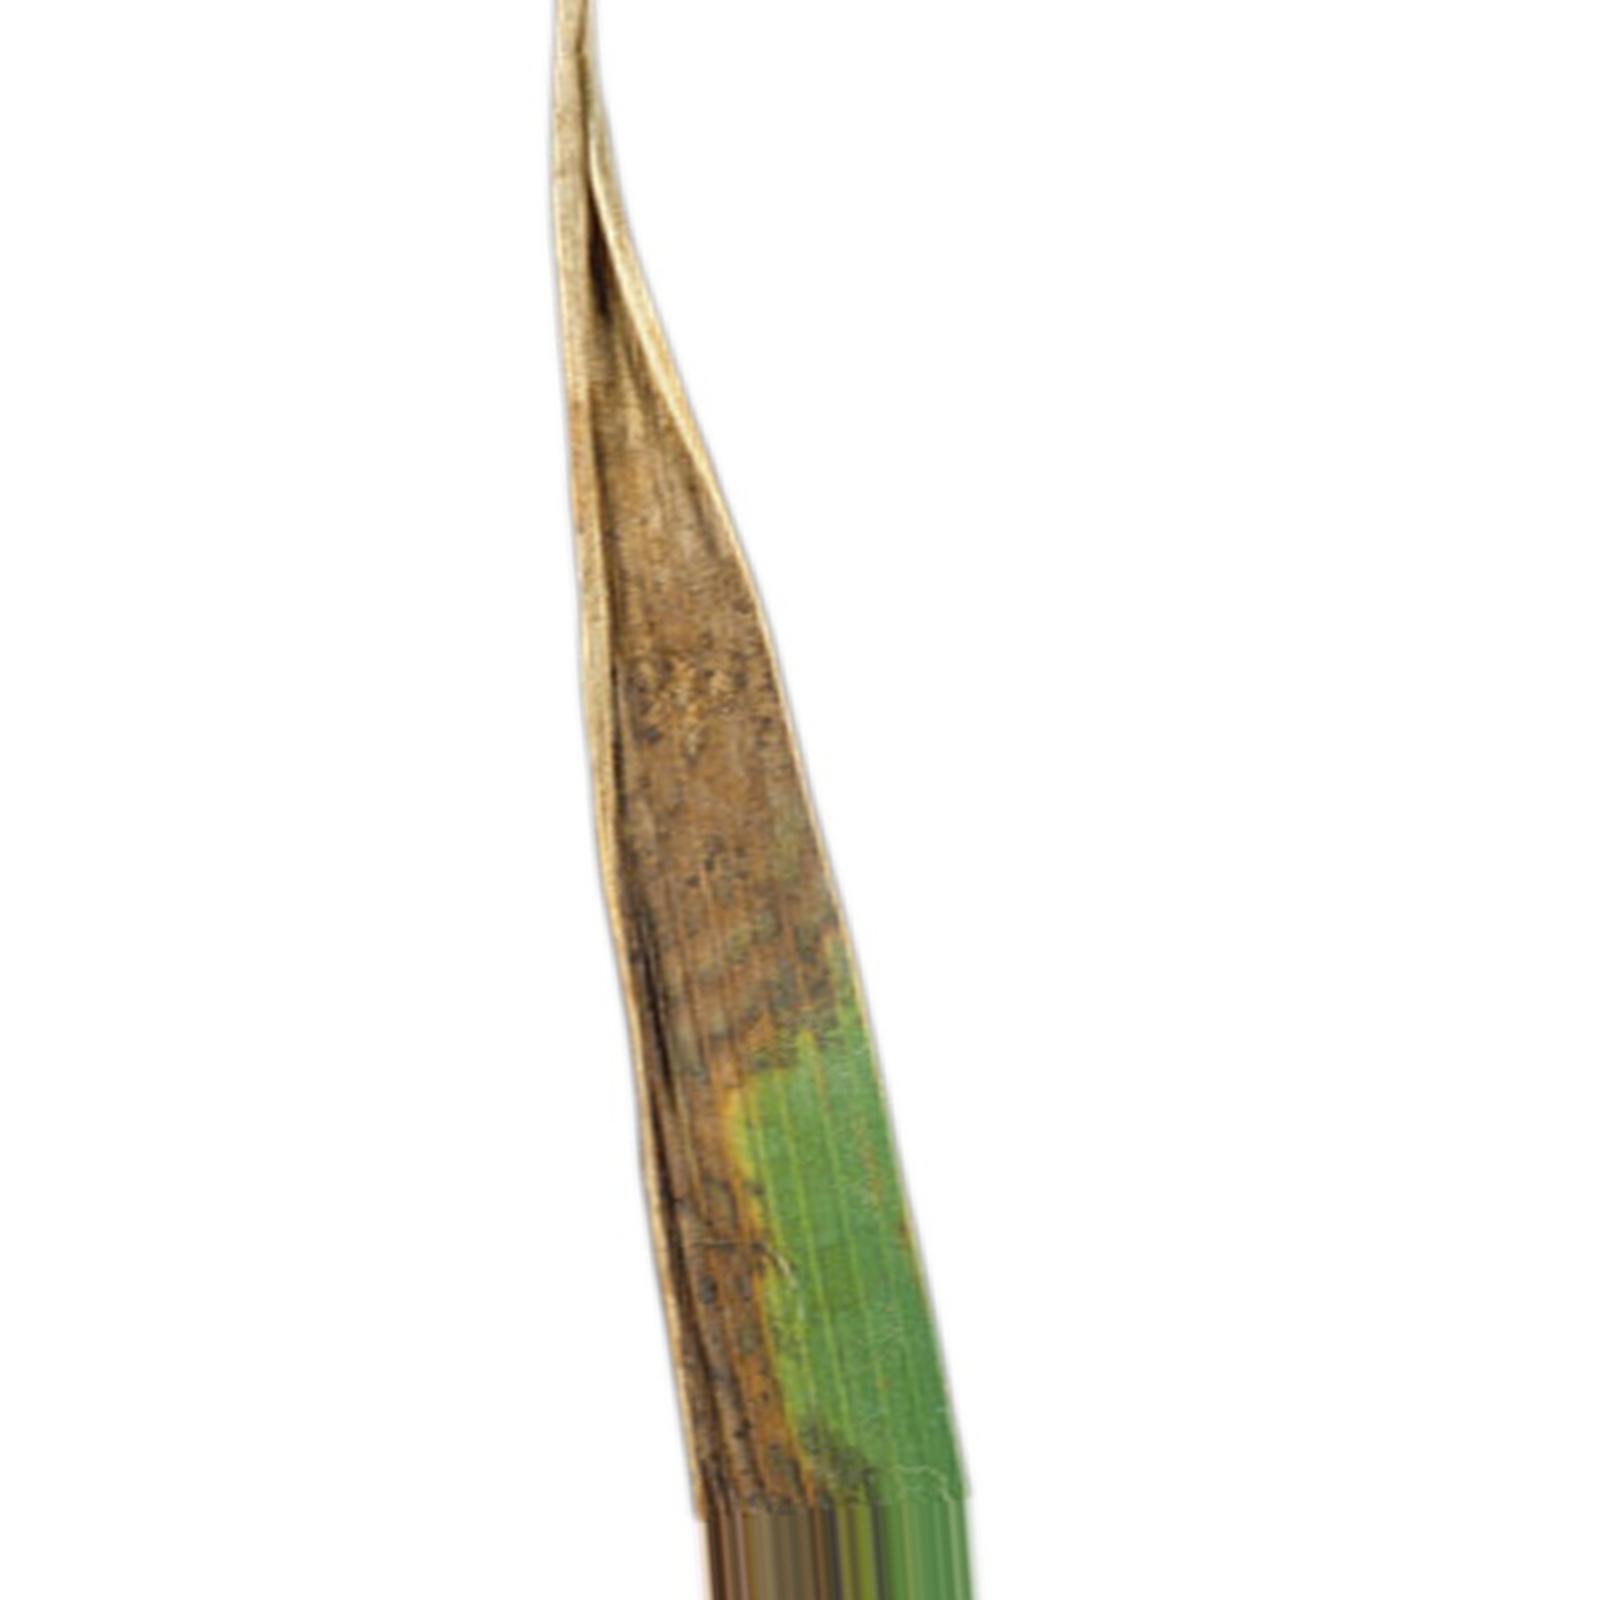
Nhãn: Bệnh Cháy lá ( Leaf scald )